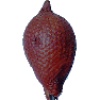
Label: Salak 1